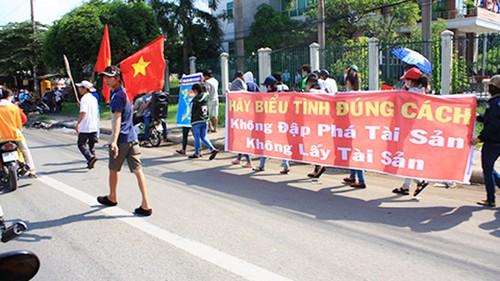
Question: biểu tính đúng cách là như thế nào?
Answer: là công đập phá tài sản, không lấy tài sản